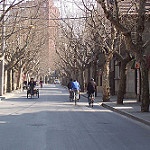
Scene: Outdoor